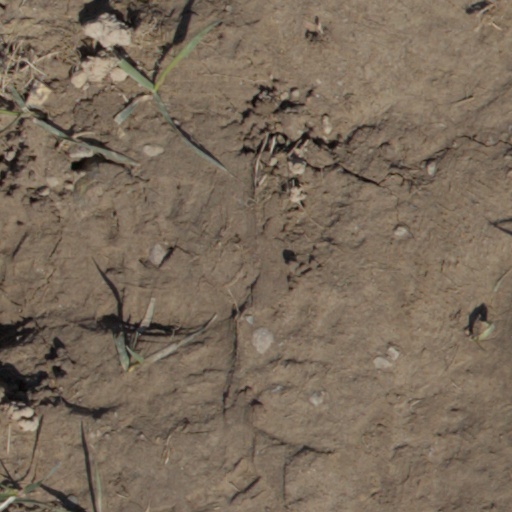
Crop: wheat